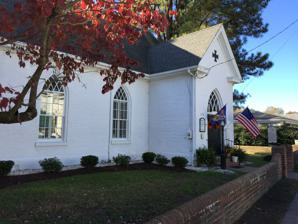
Building: Middlesex County Courthouse (Urbanna, Virginia)
Country: United States of America
Year built: 1745
United States historic place Middlesex County Courthouse U.S. National Register of Historic Places U.S. Historic district Contributing property Virginia Landmarks Register Show map of Virginia Show map of the United States Interactive map showing the location of Middlesex County Courthouse Location Off VA 602, Urbanna, Virginia Coordinates 37°38′9″N 76°34′34″W / 37.63583°N 76.57611°W / 37.63583; -76.57611 Area less than one acre Built 1745 Architectural style Colonial NRHP reference No. 76002114 VLR No. 316-0002 Significant dates Added to NRHP November 21, 1976 Designated VLR June 15, 1976 The Middlesex County Courthouse in Urbanna, Virginia was built starting in 1745.  It was listed on the National Register of Historic Places (NRHP) in 1976.  It has also been known as Old Middlesex County Courthouse and as Middlesex County Woman's Club. During the American Civil War, the building was used by Confederate troops and was shelled by Union gunboats, but was not much damaged.  It has been used as a church.  In 1948 it was deconsecrated and ownership was transferred to the Middlesex County Woman's Club.  As of 1976 the building was used by that group as its headquarters and for community and private functions. It is located in the Urbanna Historic District . See also Middlesex County Courthouse (Saluda, Virginia) , a successor courthouse built in 1858, also NRHP-listed References